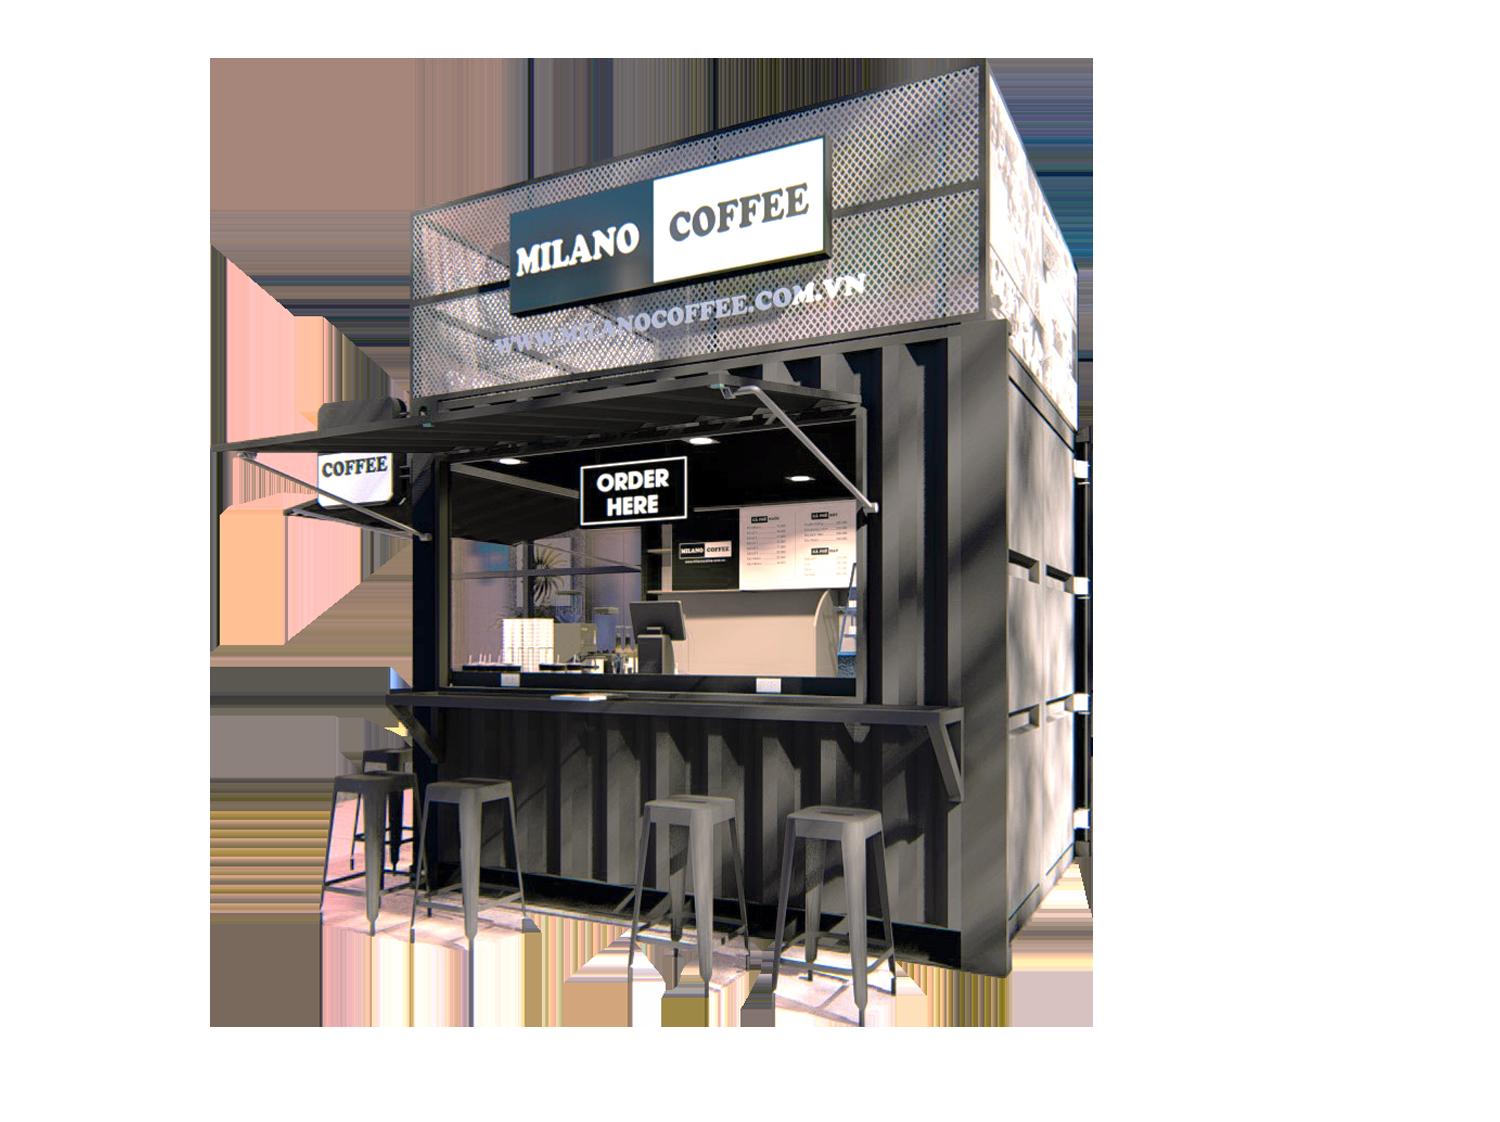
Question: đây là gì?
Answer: đây là một quày cà phê